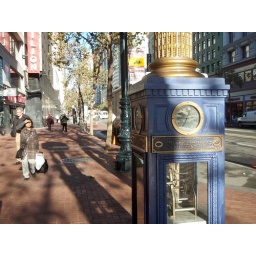
finest street clock in SF